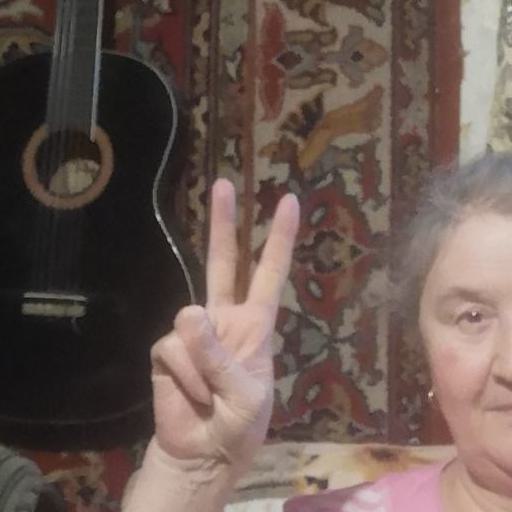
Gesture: peace